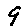
Label: 9